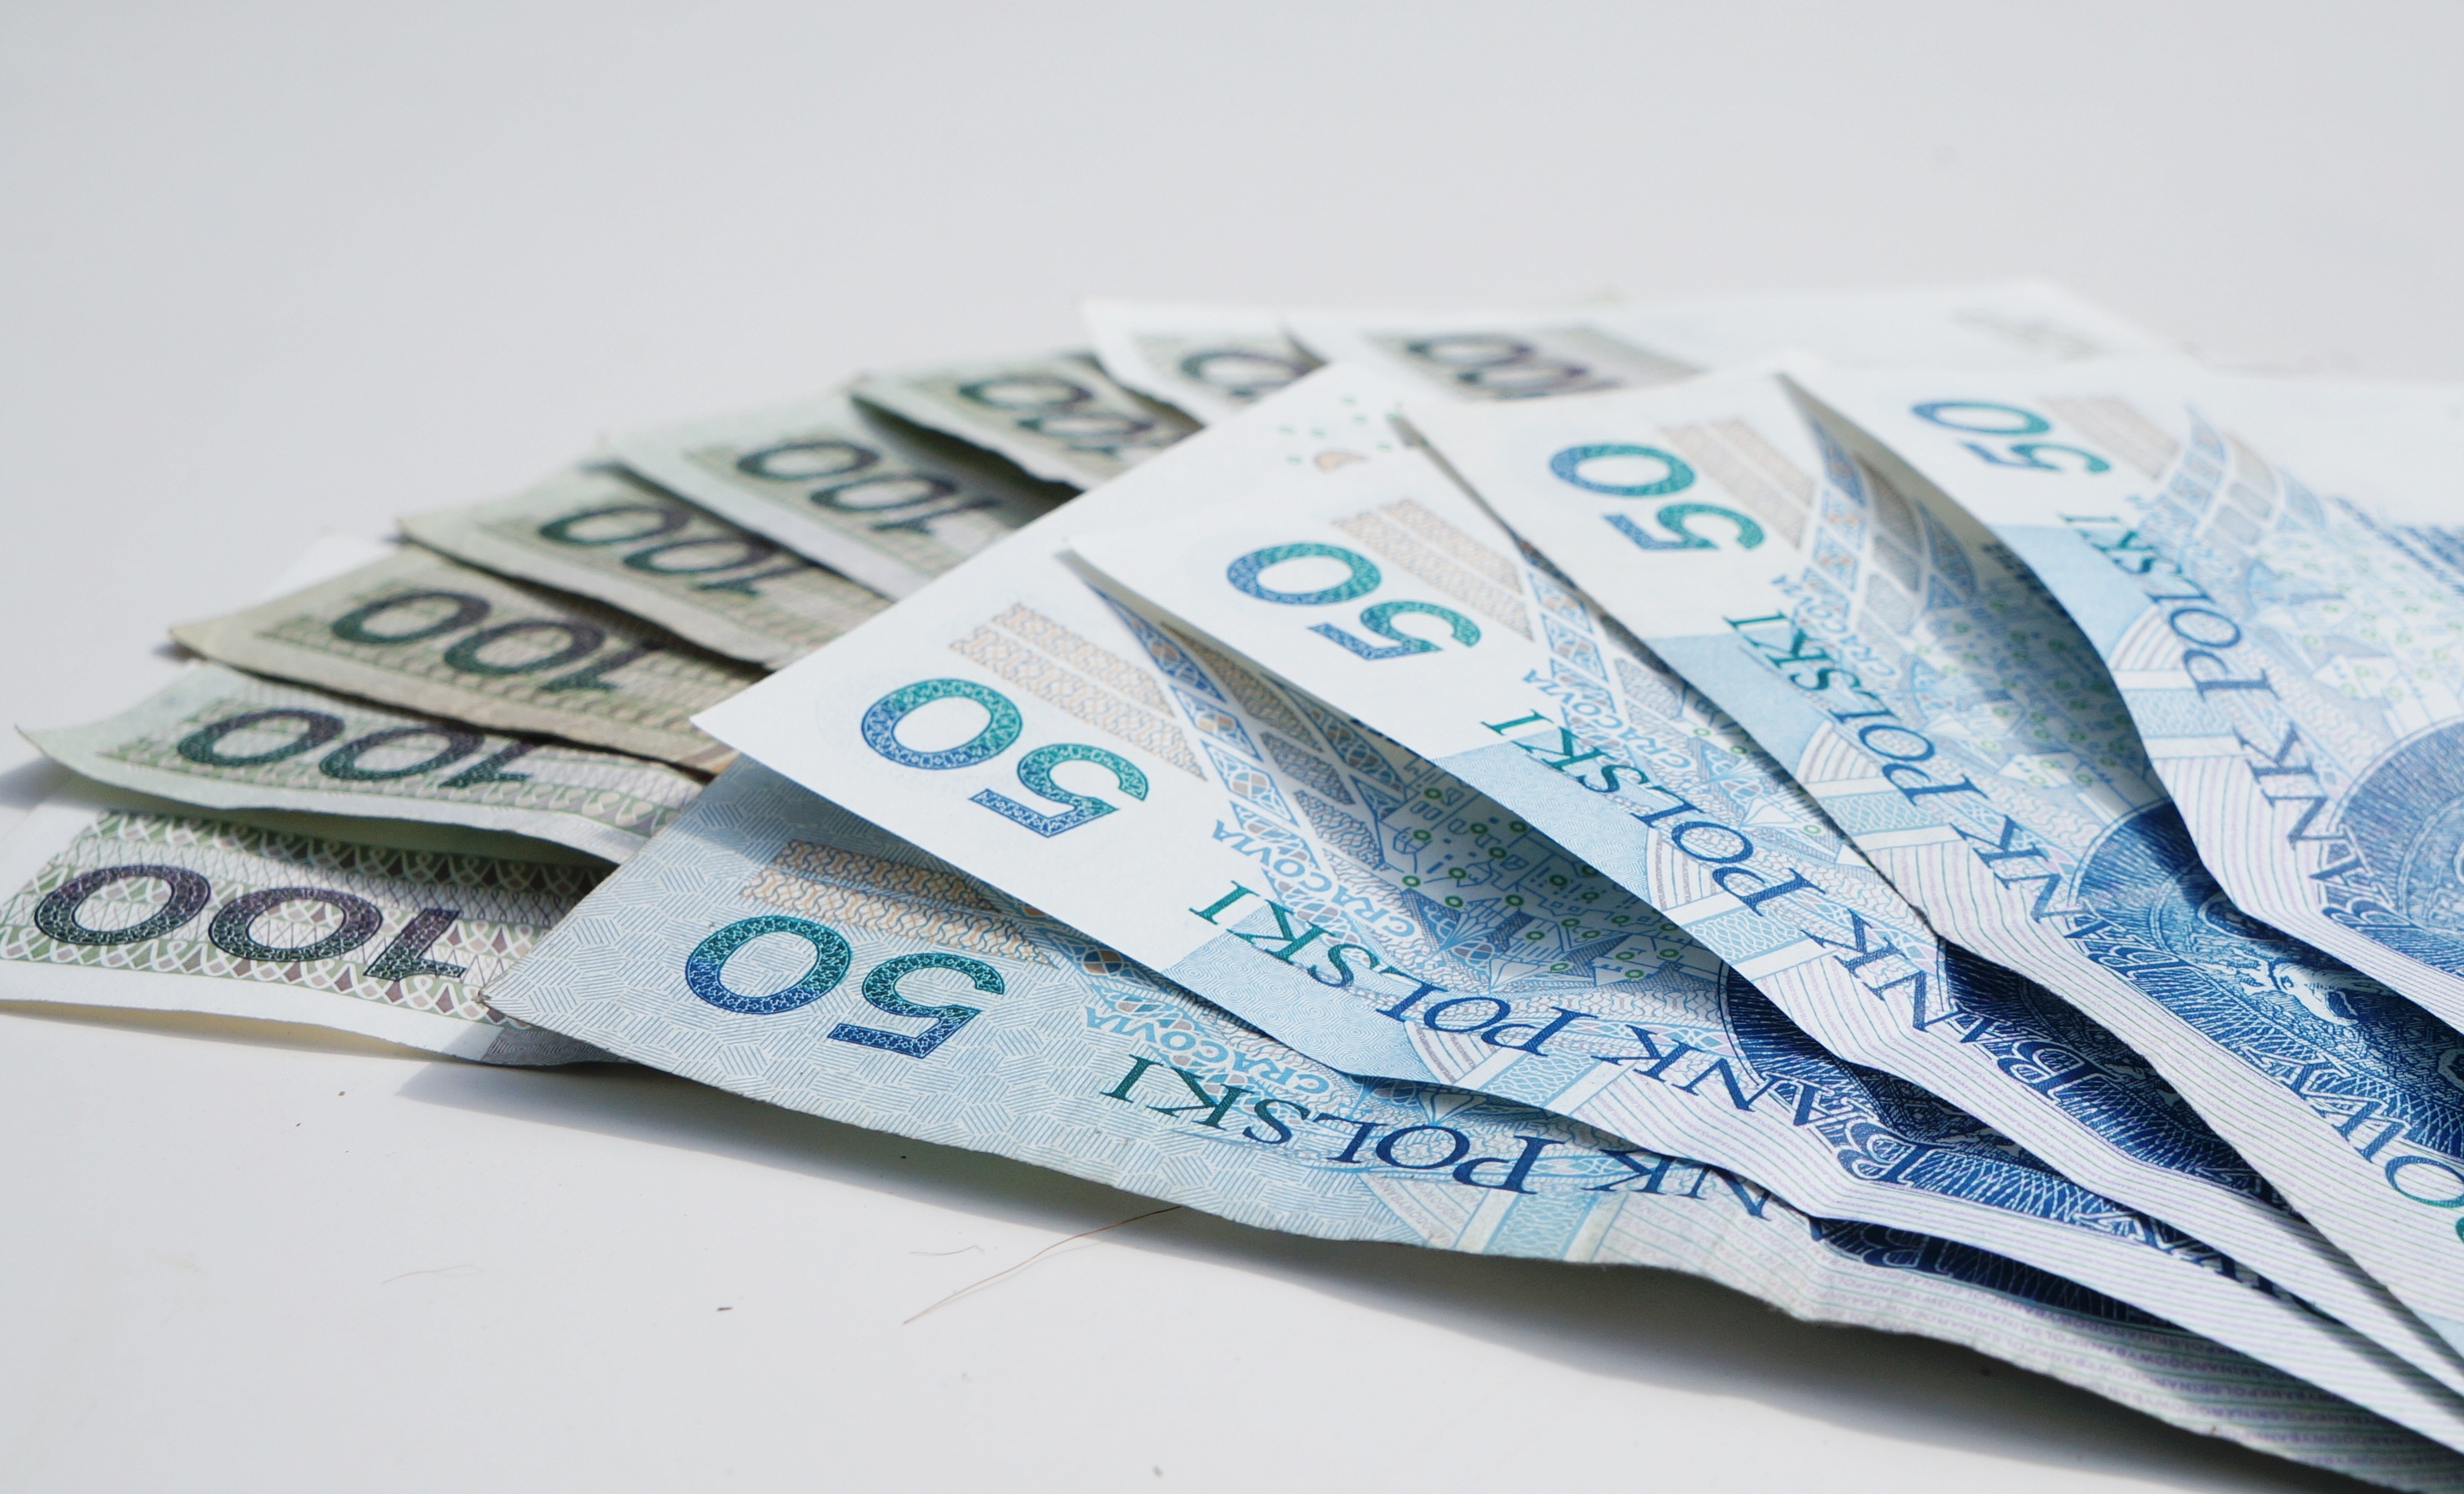
golden, money, business, shopping, paper, label, wallet, brand, cash, currency, dollar, document, polish, pln, payment, savings, finance, euro banknotes, amount, means of payment, earnings, pay, bills, a wealth of, one hundred dollars, fifty dollars